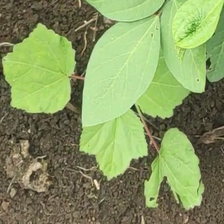
Weed species: Little_Mallow(Malva parviflora)